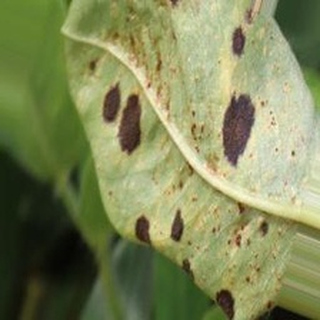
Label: groundnut_rust